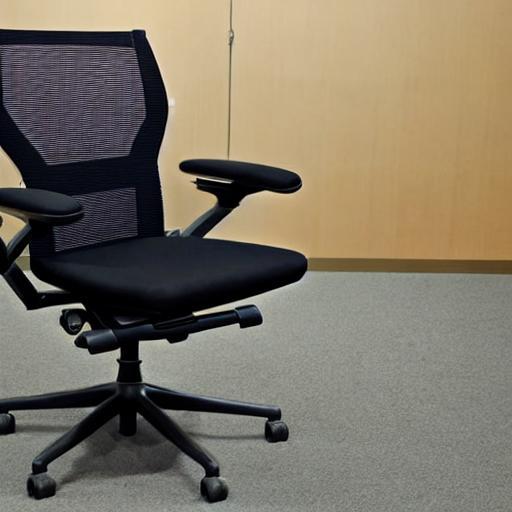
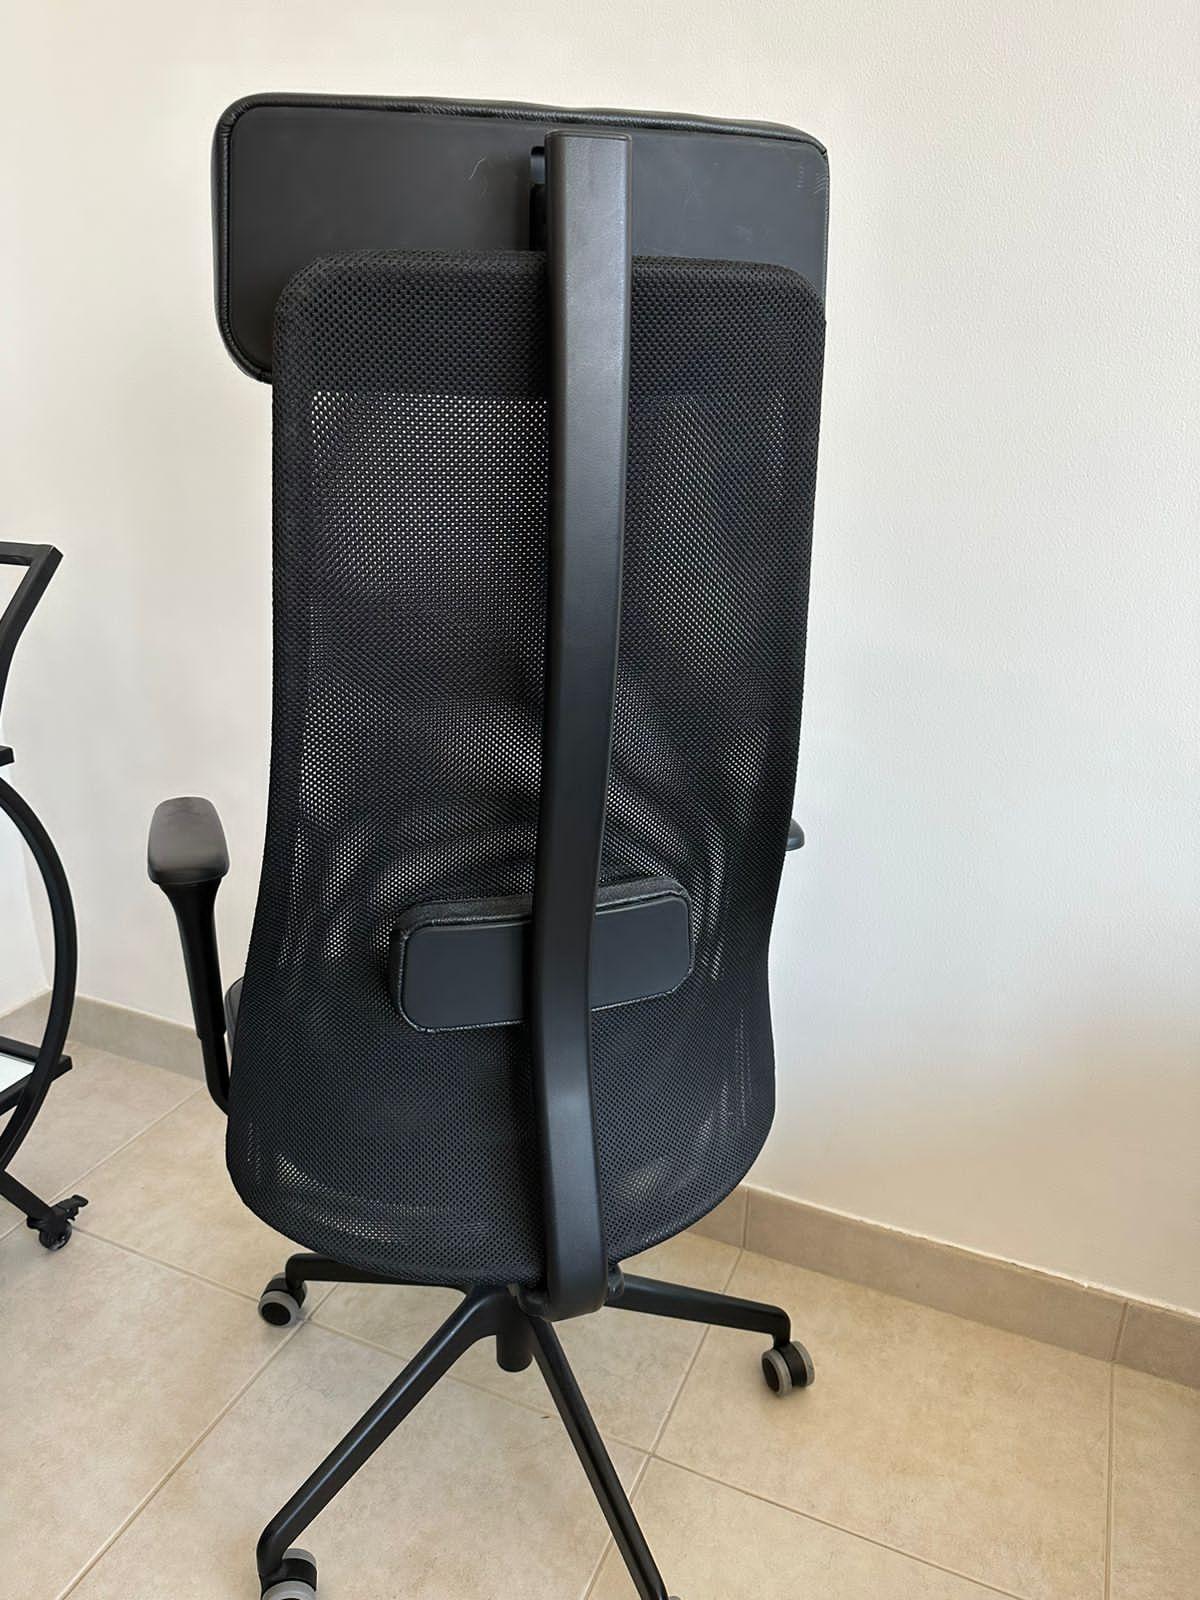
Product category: items_chair
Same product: no